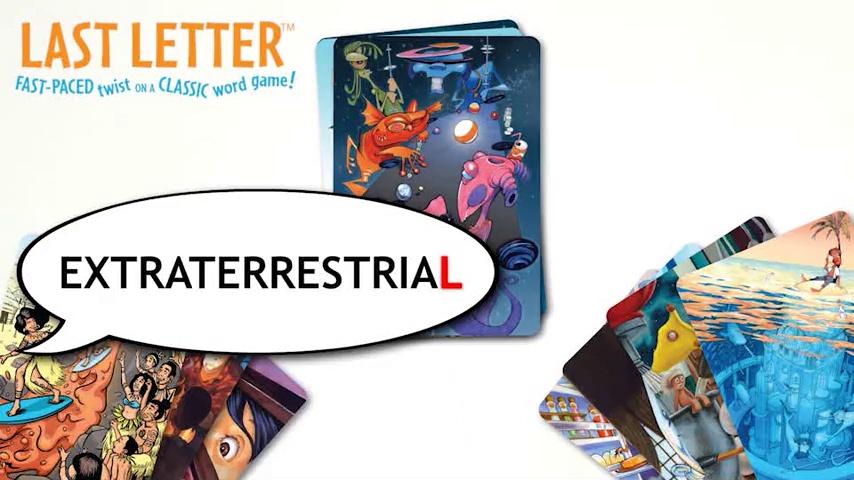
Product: Think Fun Last Letter Card Game
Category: Toys & Games | Games & Accessories | Card Games
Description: Nostalgic last letter concept and "seek and find" play pattern appeals to the whole family.
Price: $12.95
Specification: ProductDimensions:6x1.5x4.2inches|ItemWeight:10.6ounces|ShippingWeight:12.8ounces(Viewshippingratesandpolicies)|DomesticShipping:ItemcanbeshippedwithinU.S.|InternationalShipping:ThisitemcanbeshippedtoselectcountriesoutsideoftheU.S.LearnMore|ASIN:B00GRV5JKW|Itemmodelnumber:1525|Manufacturerrecommendedage:8-15years